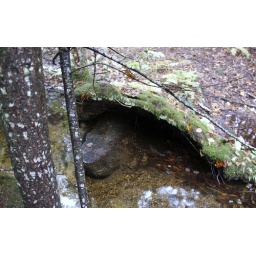
Here, the water has dug a wonderful lair for fish under the boulder. Behind the Dump Hike